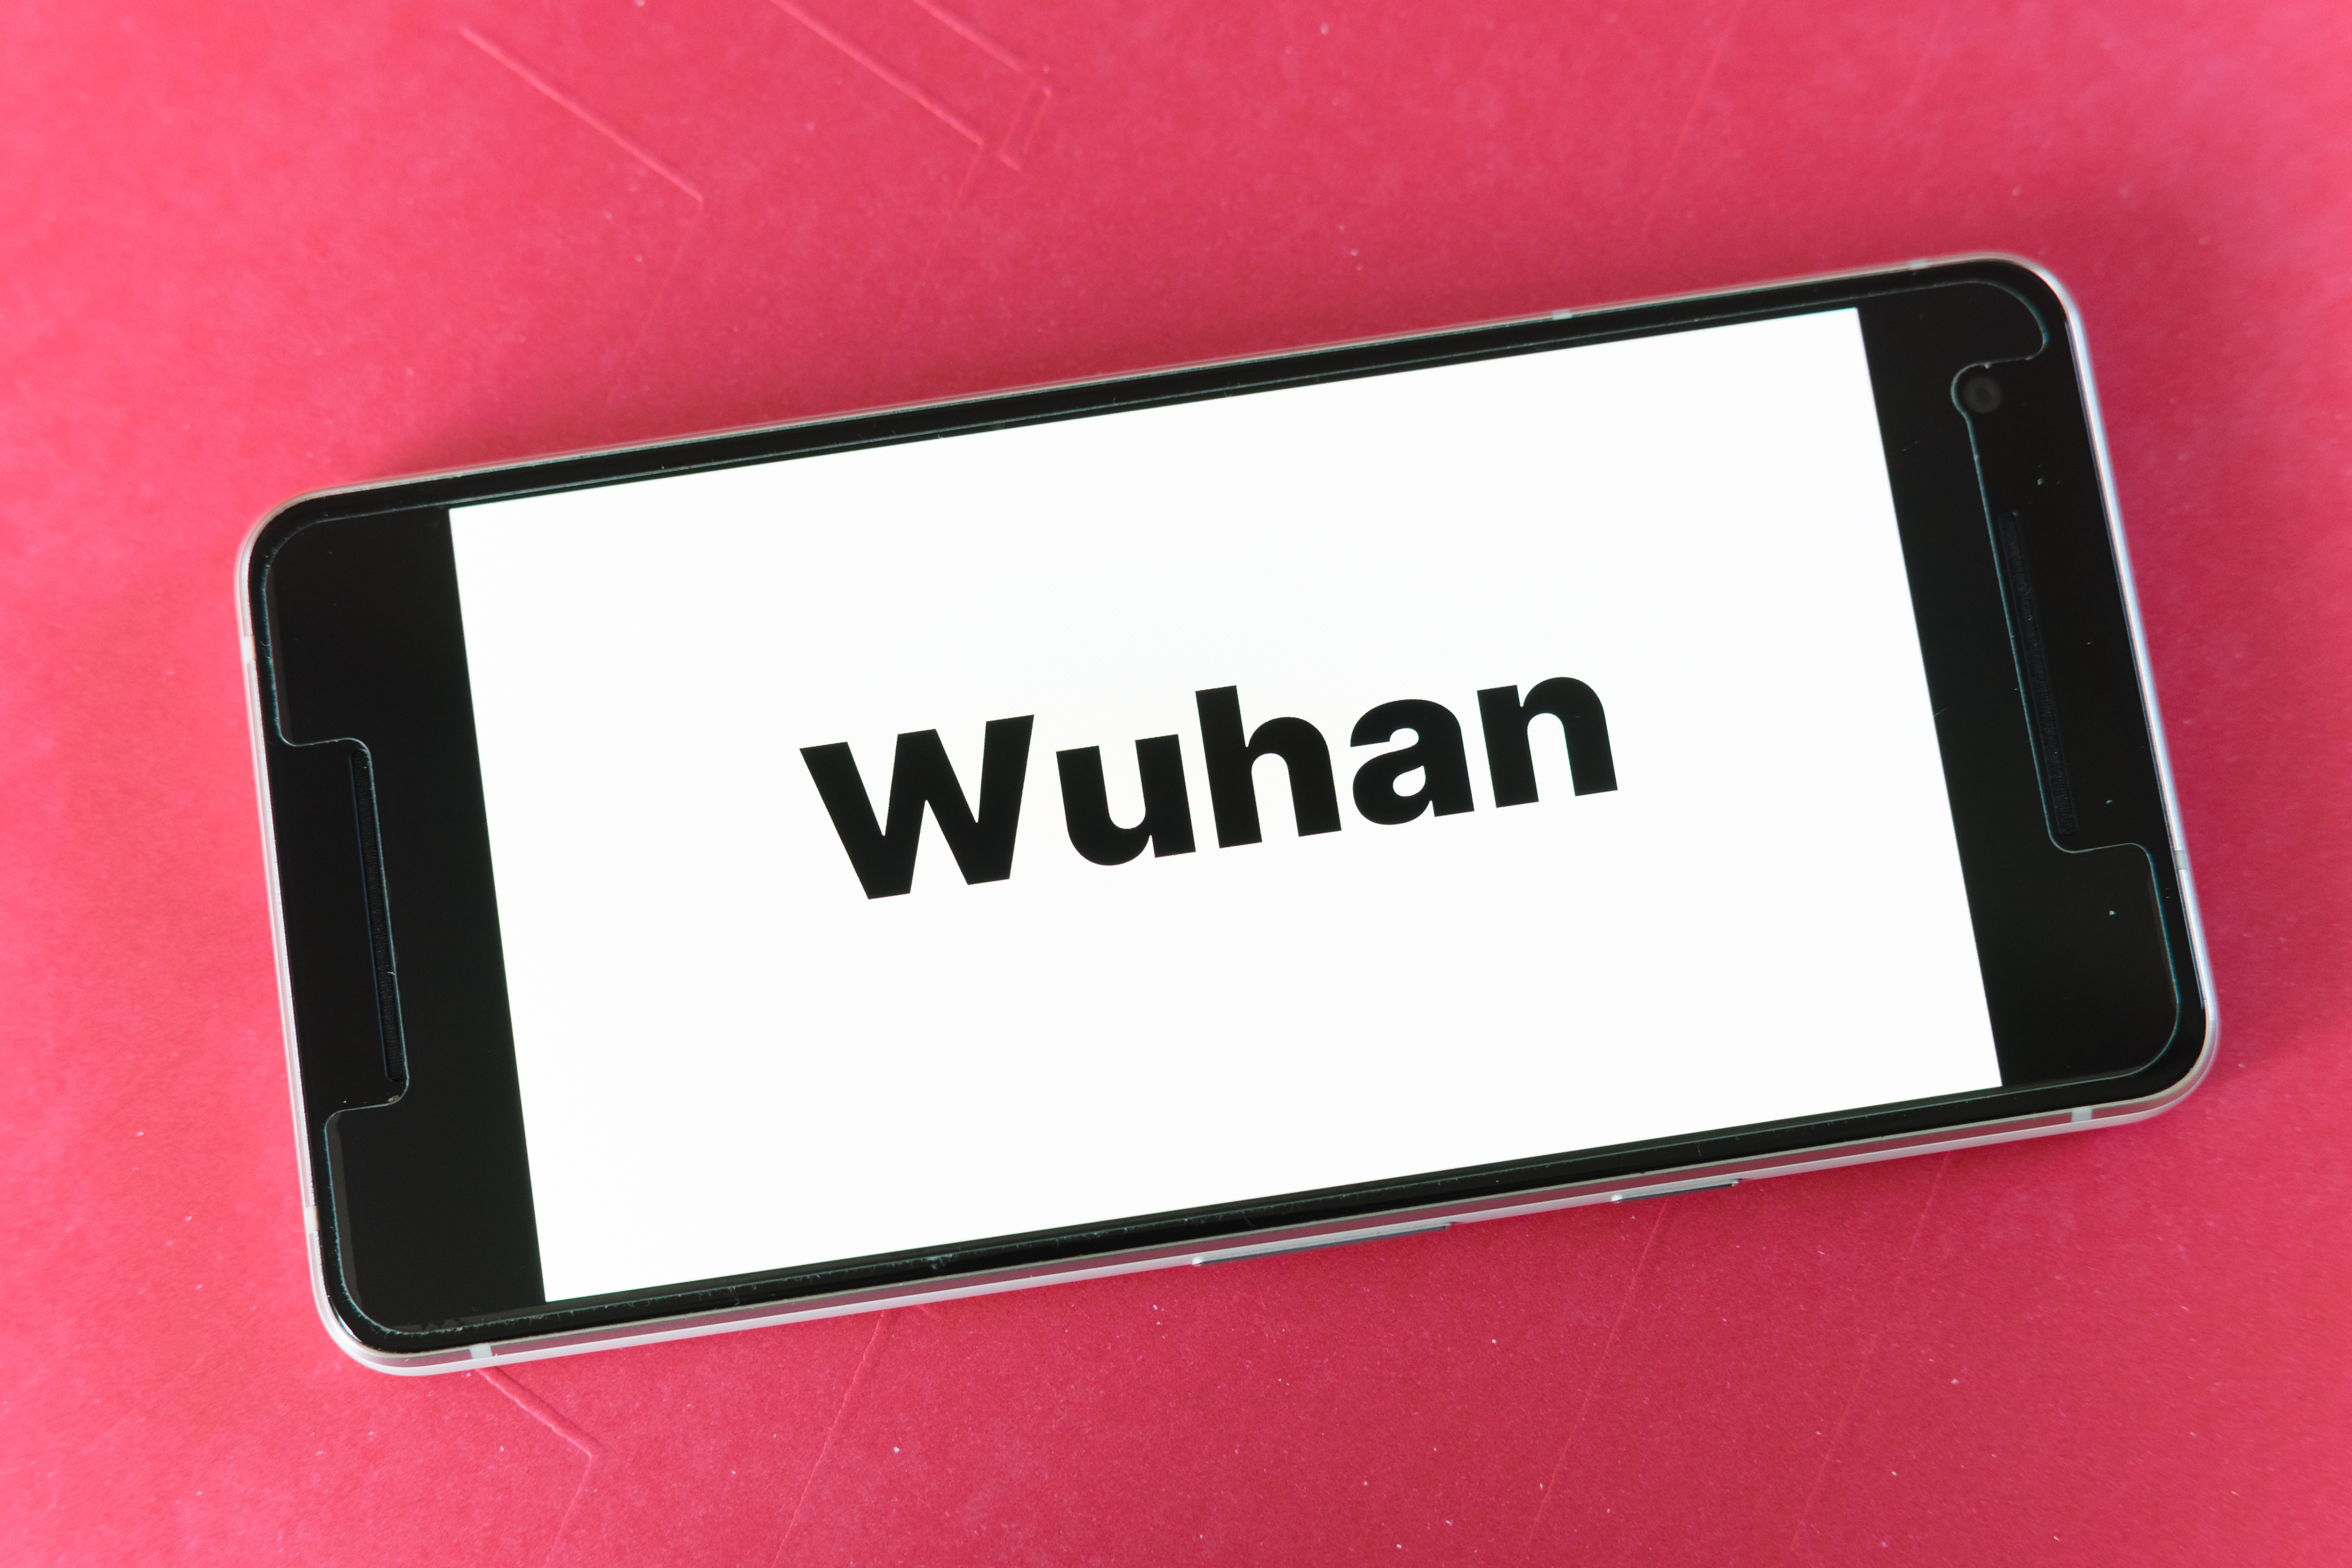
mockup, screen, smartphone, website, blog, word, wuhan, china, city, corona, virus, asia, chinese, hubei, text, gadget, font, technology, electronic device, Material property, communication device, logo, electronics, mobile phone, portable communications device, multimedia, brand, magenta, label, display device, rectangle